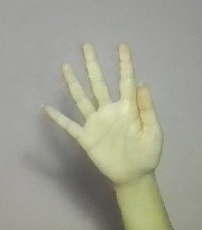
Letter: sheen